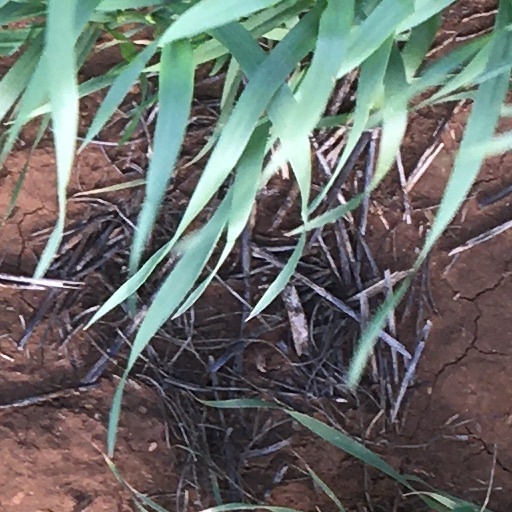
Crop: wheat